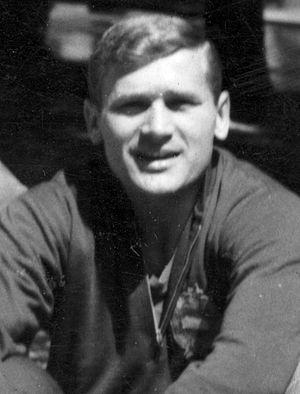
Lajos Tichy, né le 21 mars 1935 et mort le 6 janvier 1999, est un footballeur international hongrois, devenu entraineur.